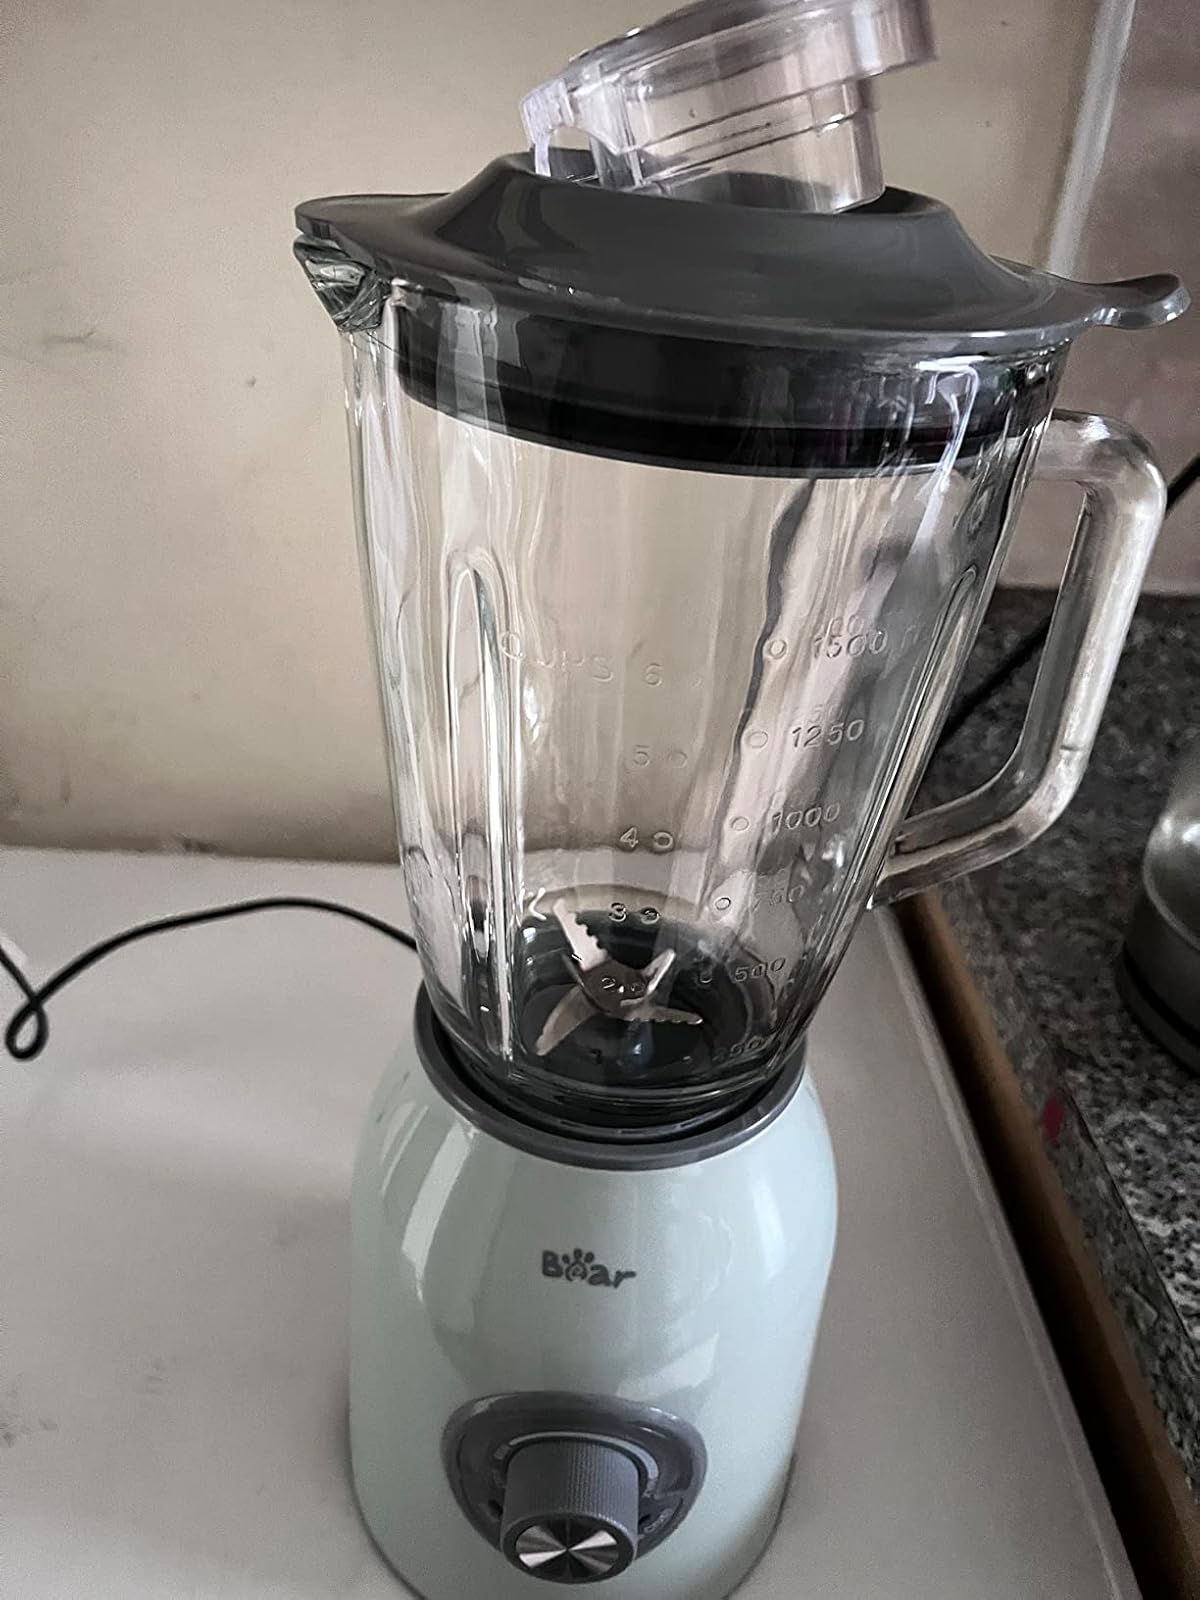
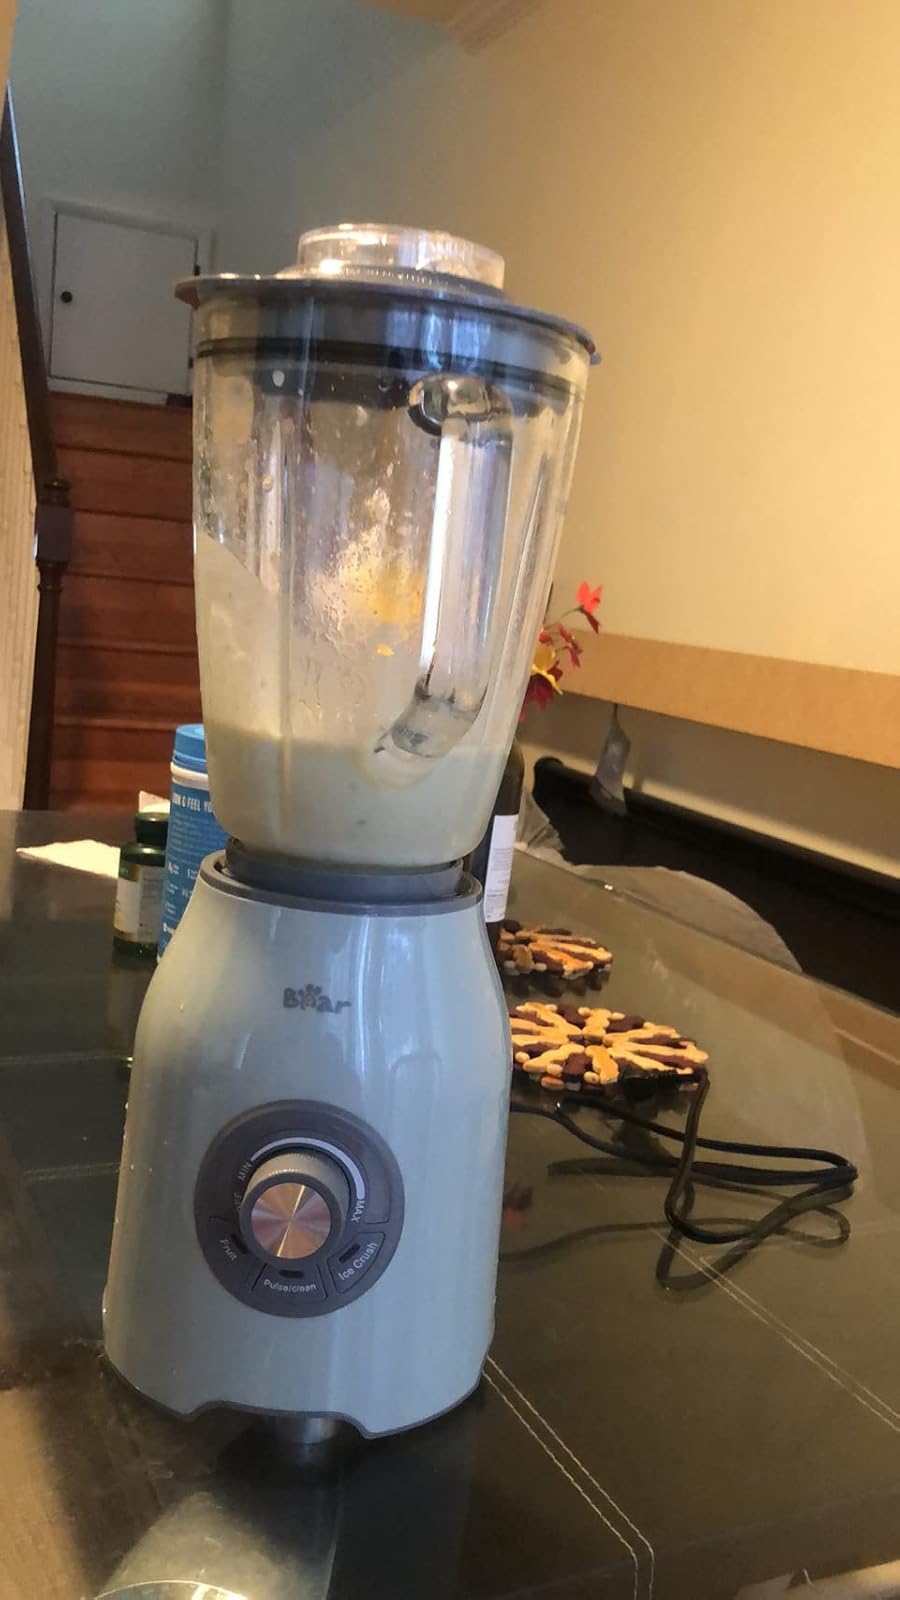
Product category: items_blender
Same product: yes